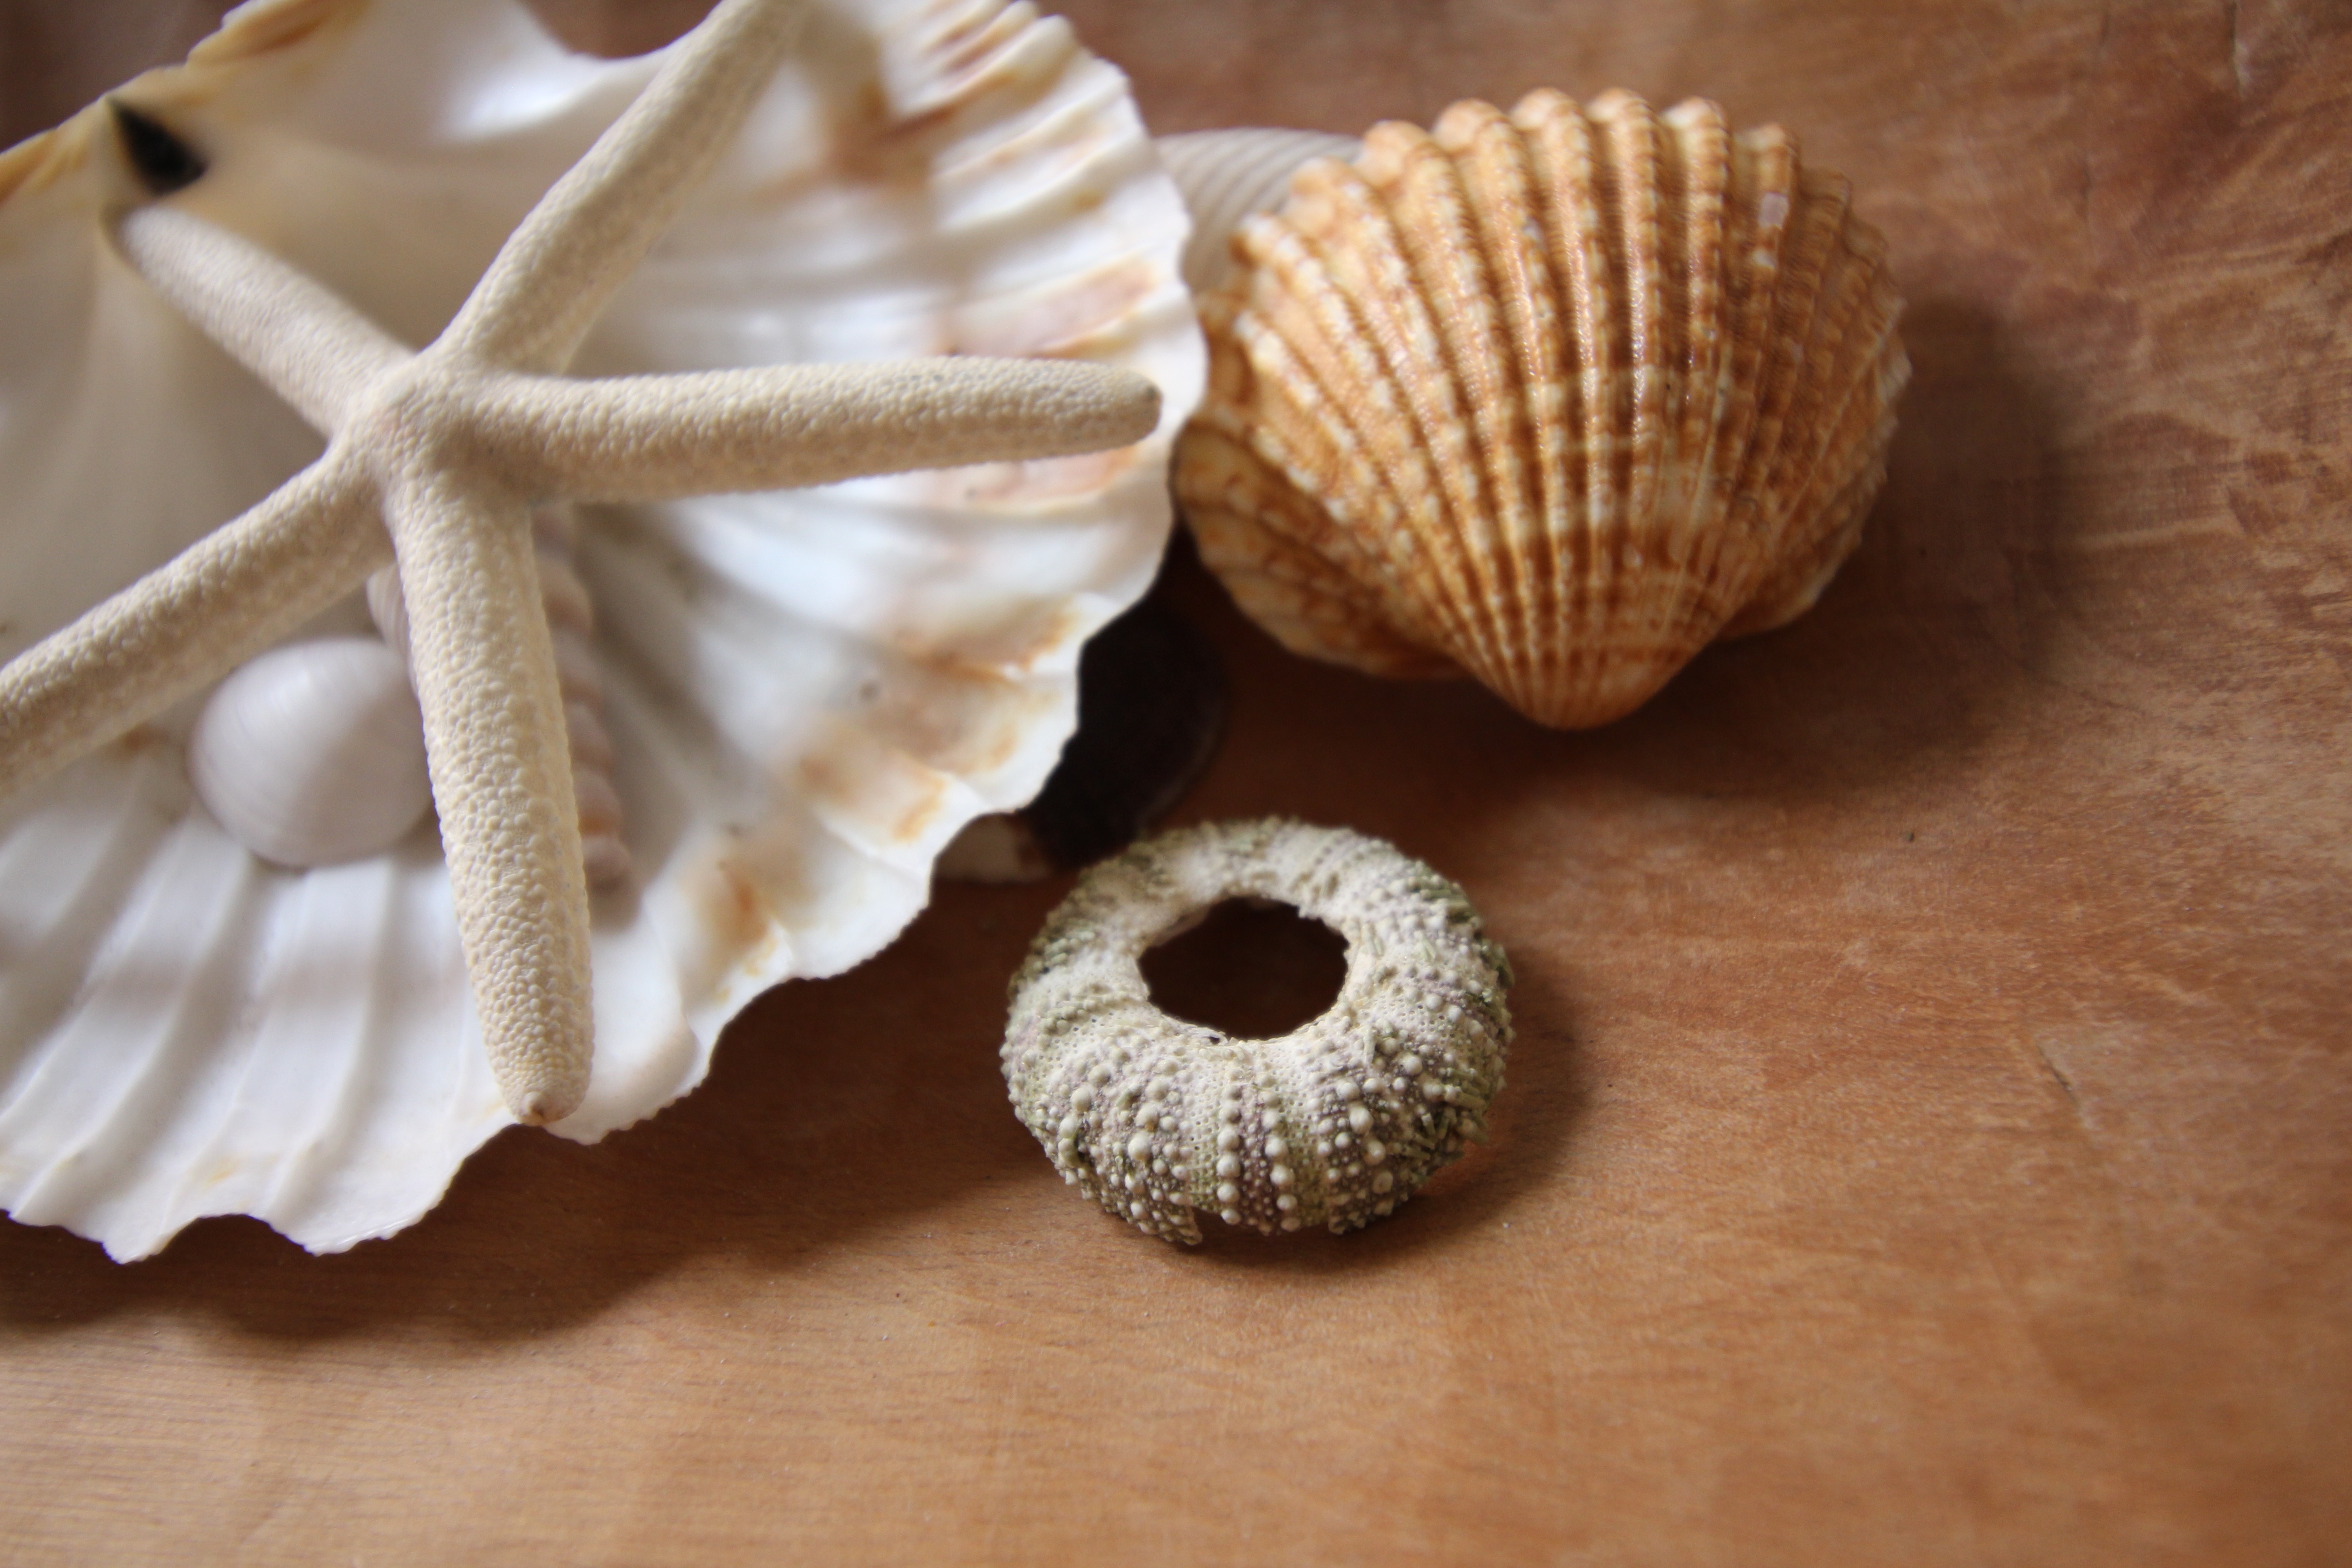
food, material, invertebrate, seashell, cockle